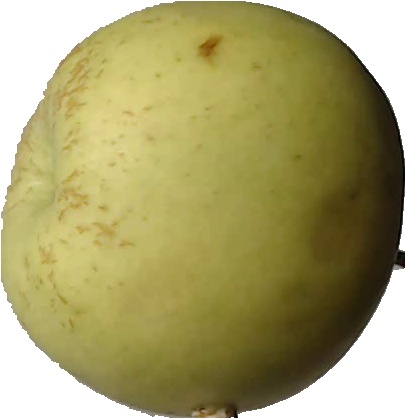
Label: apple_golden_3